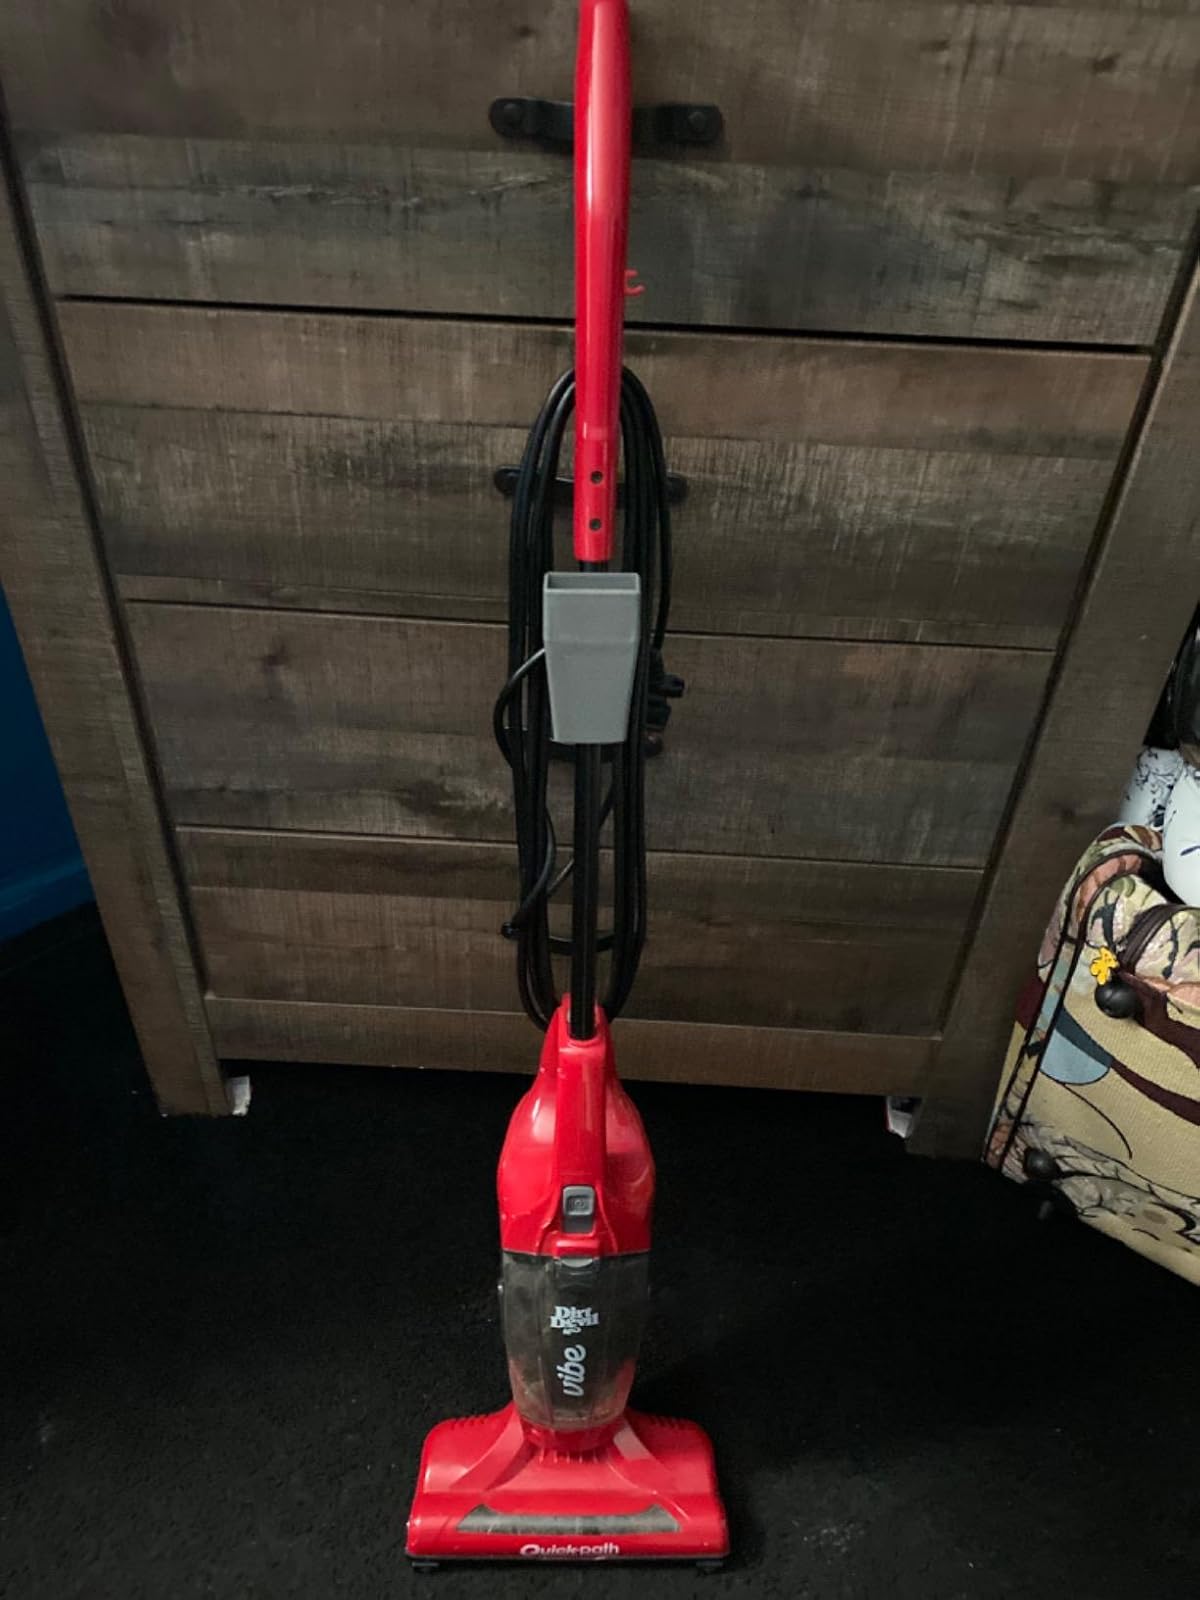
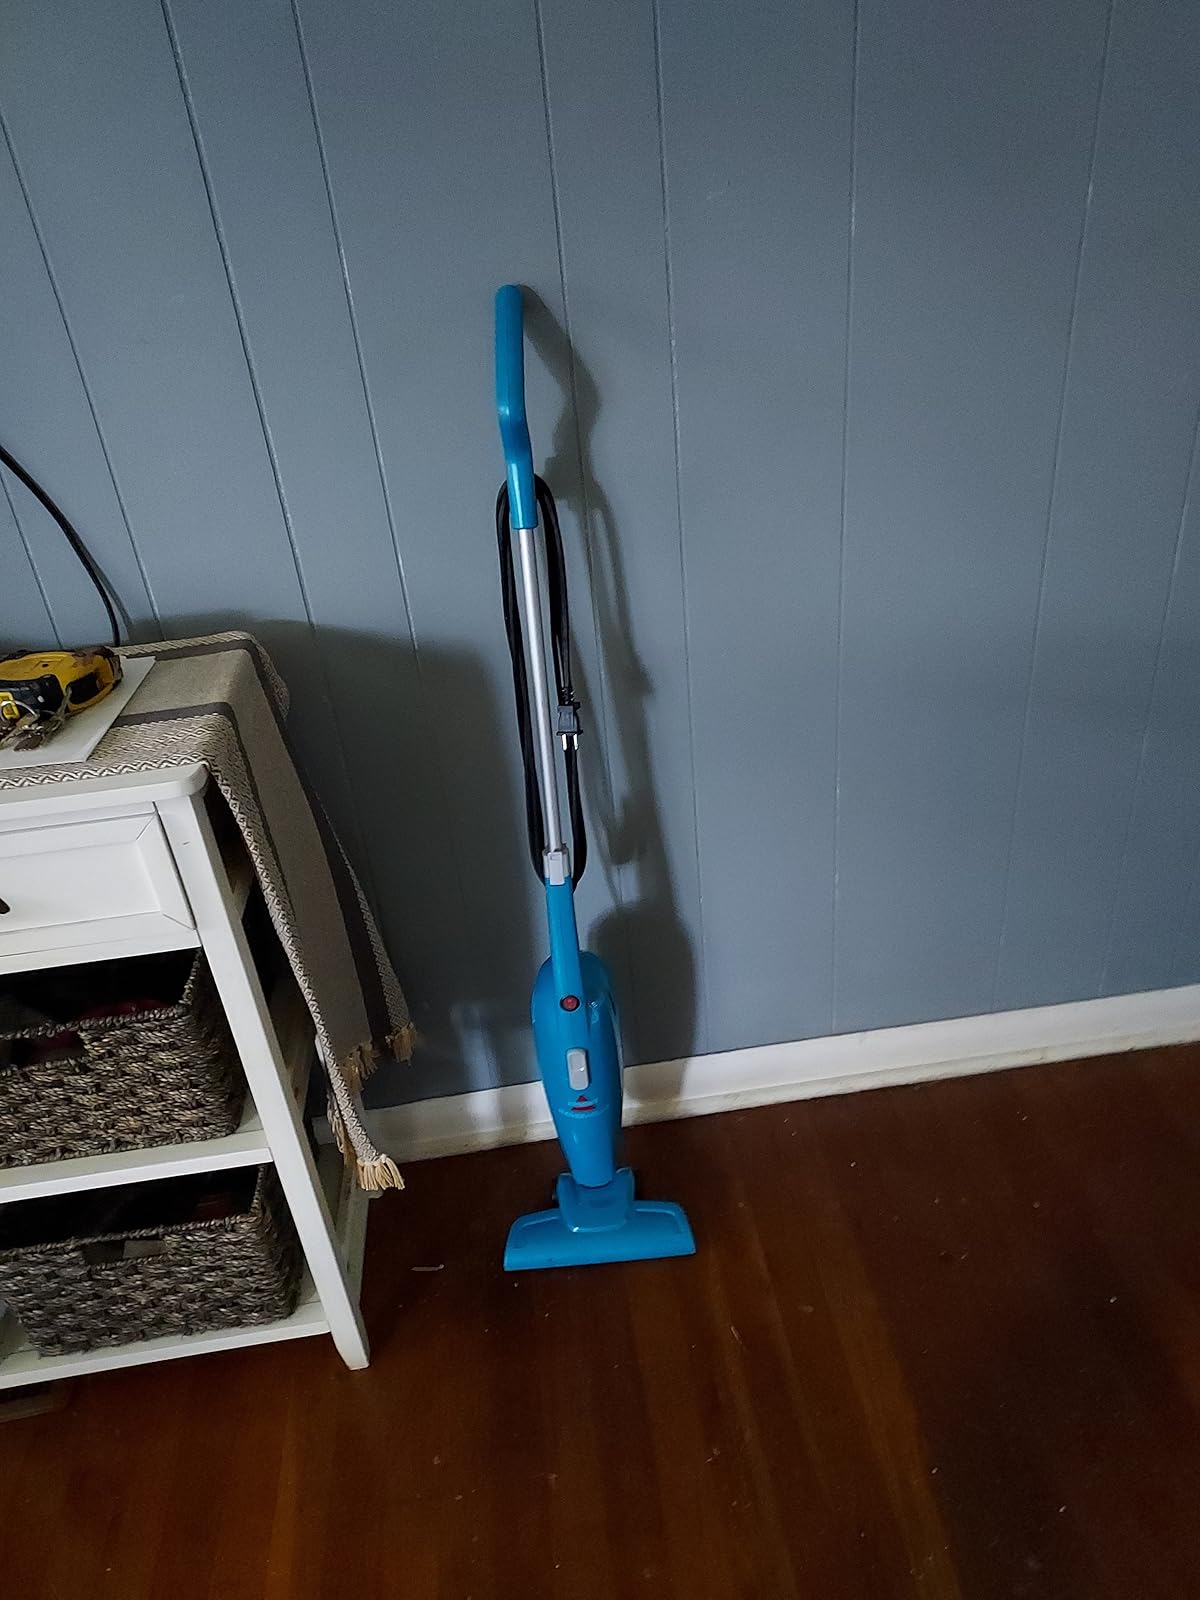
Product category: items_vacuum
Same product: no